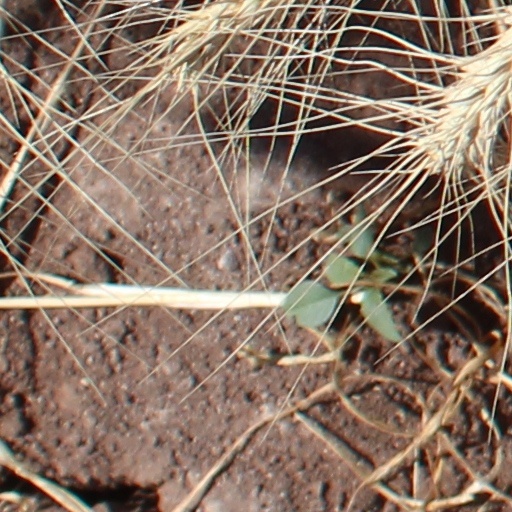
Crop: wheat